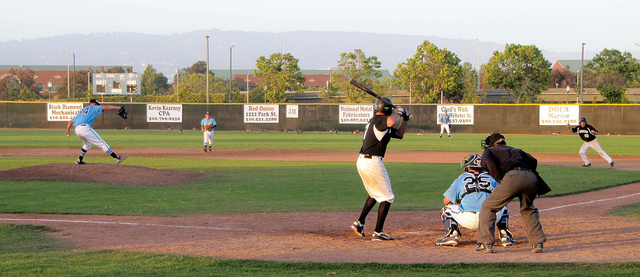
các cầu thủ bóng chày đang thi đấu ở ngoài trời